Phantasini

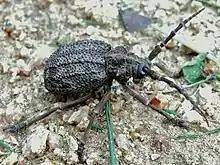
Phantasis Carinata

Phantasini is a tribe of longhorn beetles of the subfamily Lamiinae. It was described by Hunt and Stephan von Breuning in 1957.